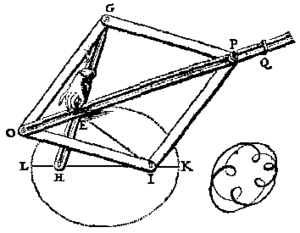
Ellipsographe à cercle directeur
Un ellipsographe est un instrument mécanique permettant de tracer des ellipses d'un mouvement continu. Outre l'outil très simple qu'est la corde du jardinier, on distingue, parmi les ellipsographes, les systèmes articulés plans appelés trammels et les systèmes en dimension trois comme les compas. Nombreux sont les mathématiciens ayant donné leur nom à un ellipsographe exploitant une propriété particulière des ellipses.